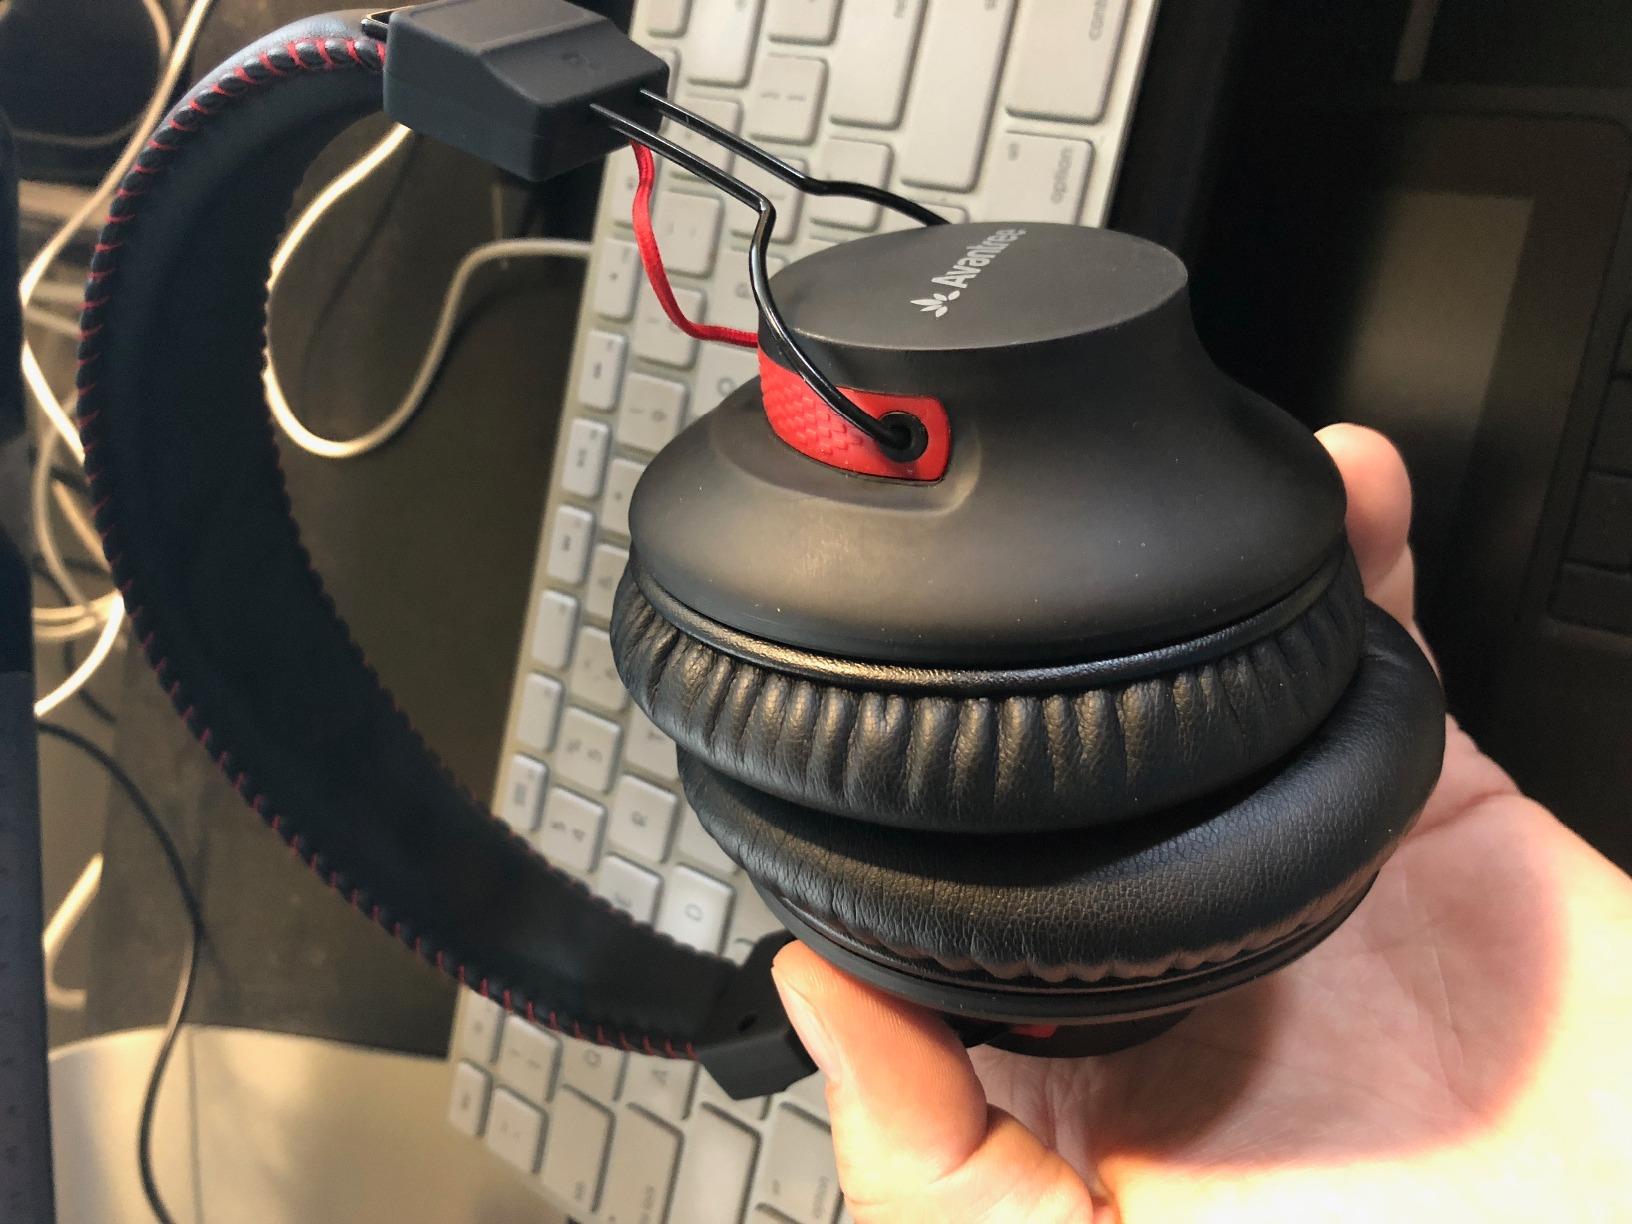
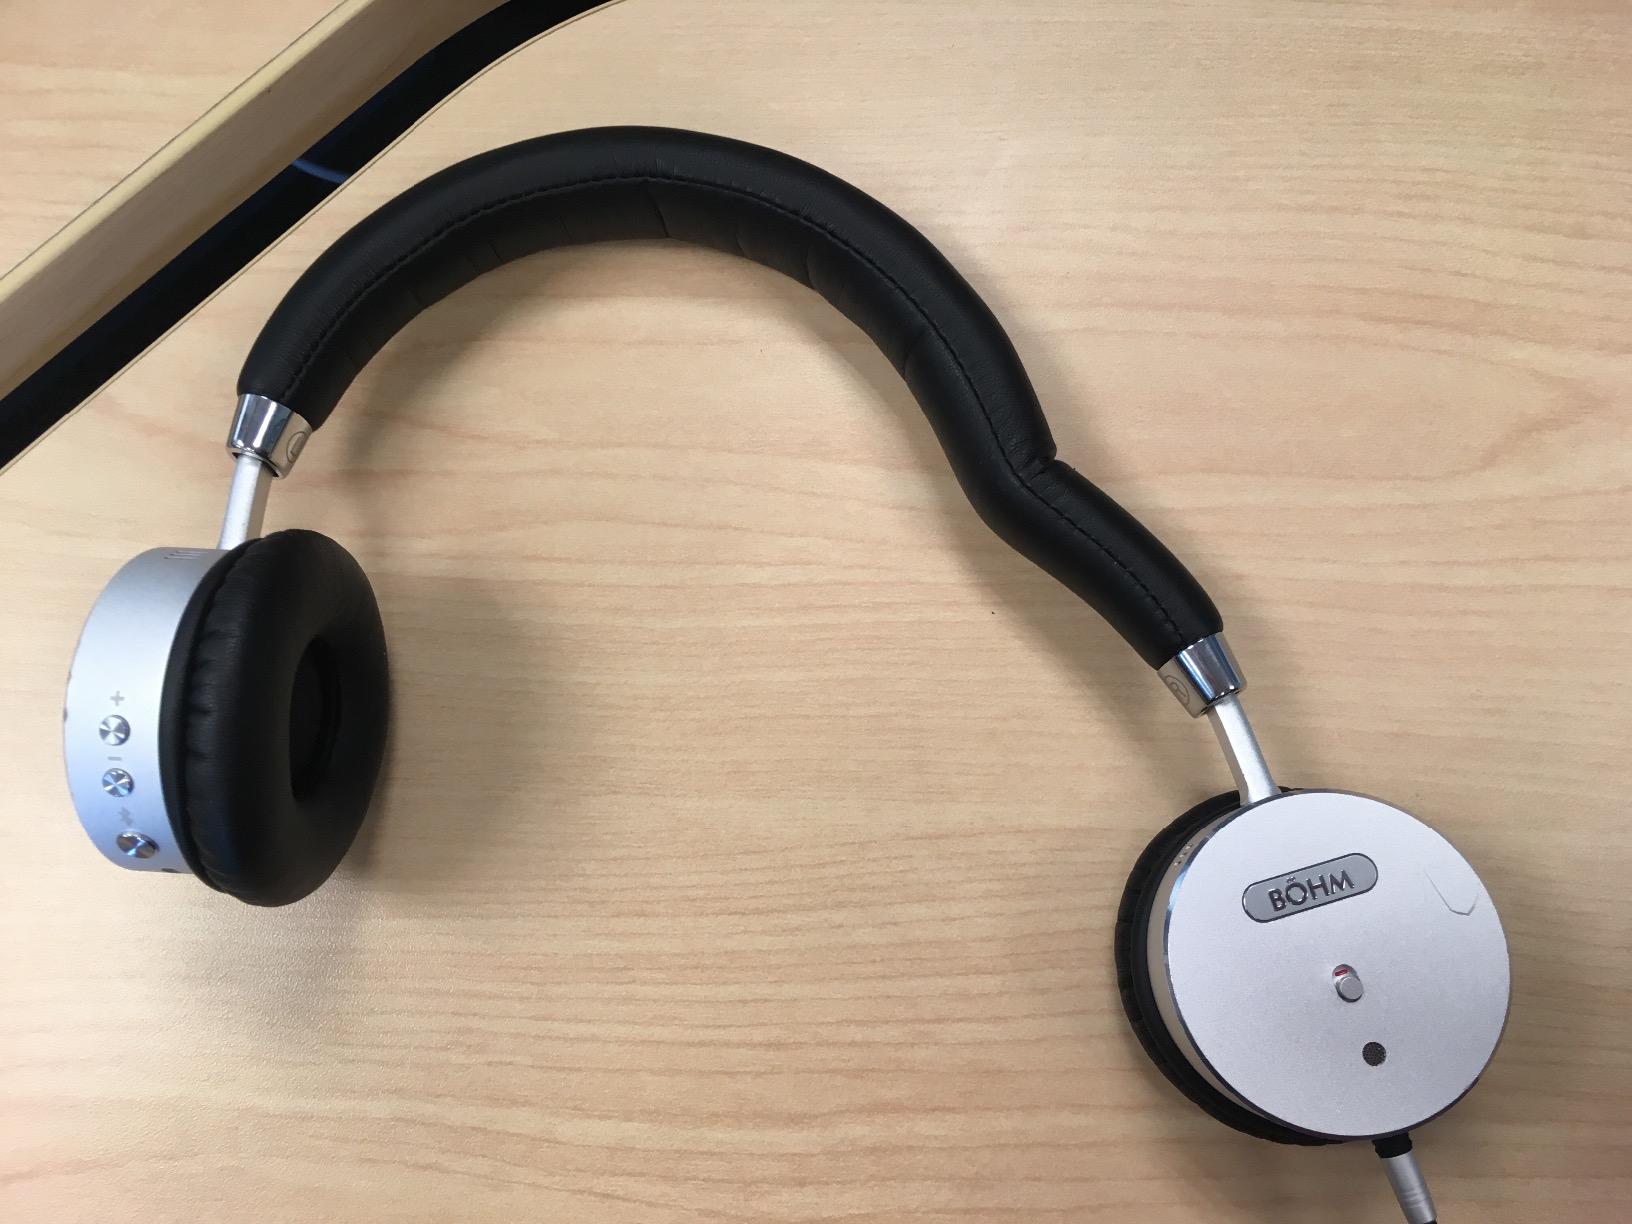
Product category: headphones
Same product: no